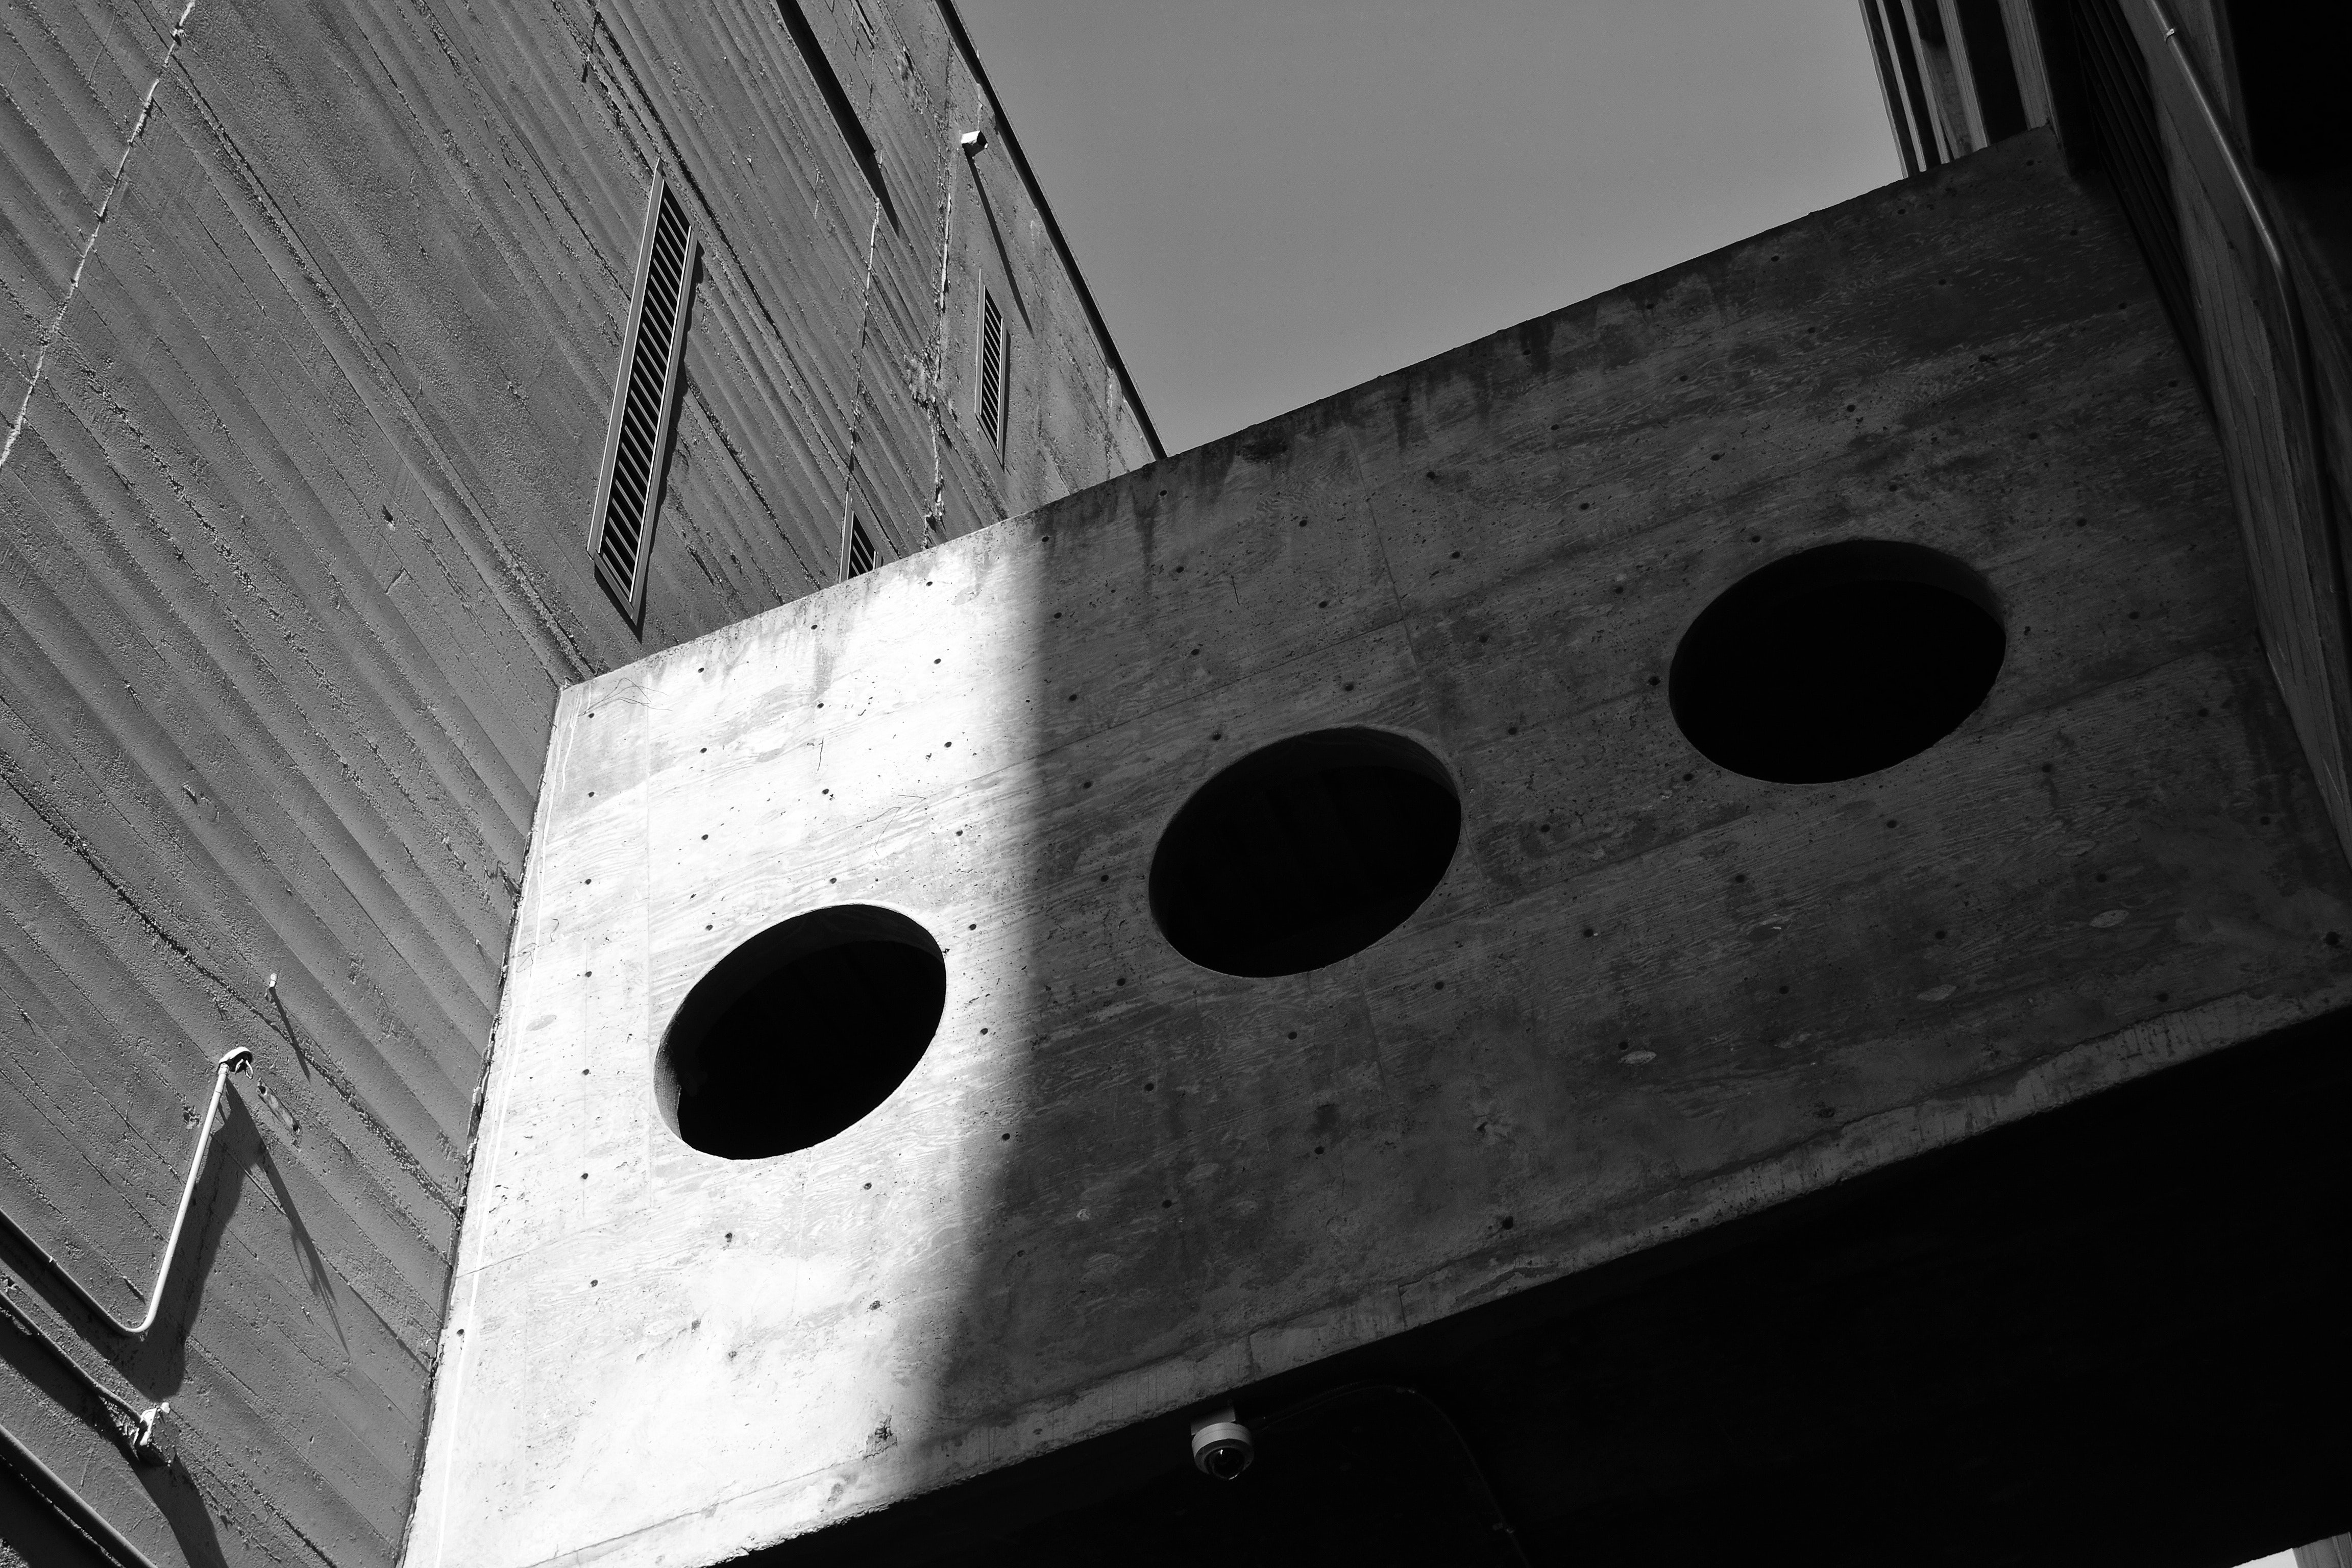
white, black, architecture, black and white, monochrome, line, sky, concrete, monochrome photography, photography, wood, circle, window, house, metal, style